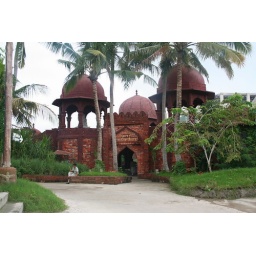
white tiger home in bali safari zoo